Cathedral of Hajdúdorog

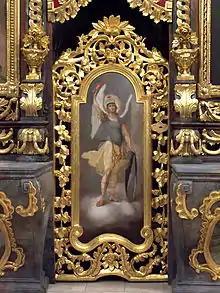
The icon of Michael Archangel on the Northern door of the iconostasis

The icons were painted clearly in Western style, quite unusual in Eastern rite churches. Instead of the traditional Byzantine iconographic depiction, the painters used the deep, rich colors, the intense light and dark shadows, and the eventful and realistic portrayal of late Baroque painting. The exact reason for turning towards the Western style is still disputed. However, Greek Catholicism by nature is closer to the Latin Rite, especially in 19th-century Hungary, where most of the population was Roman Catholic. Thus Western art and probably the Catholic rulers of the country, the Habsburgs, influenced the painters and the parish too.